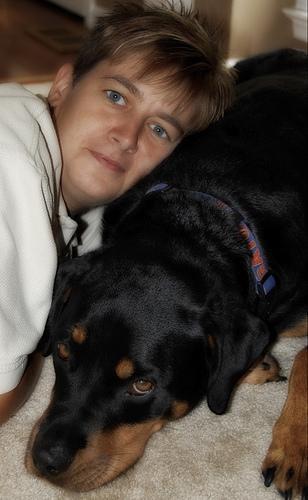
Rottweiler